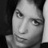
Emotion: sad